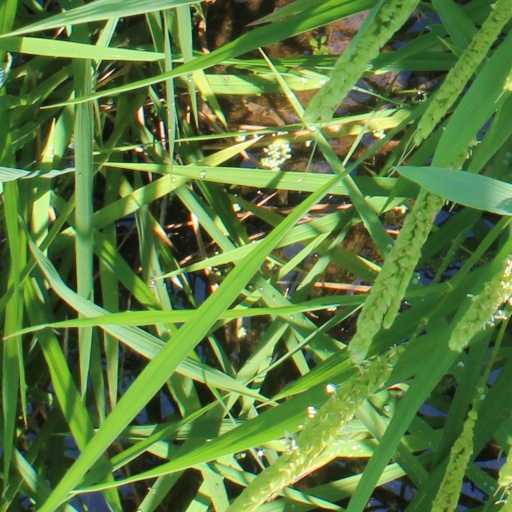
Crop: rice